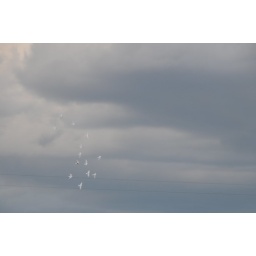
13 white doves released in memory of individuals who died in the bridge collapse